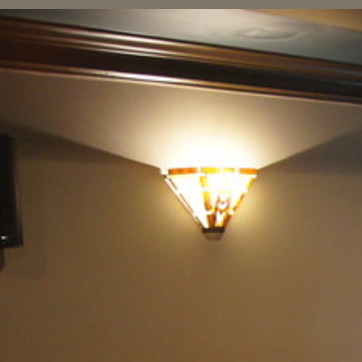
Material: glass